Icon

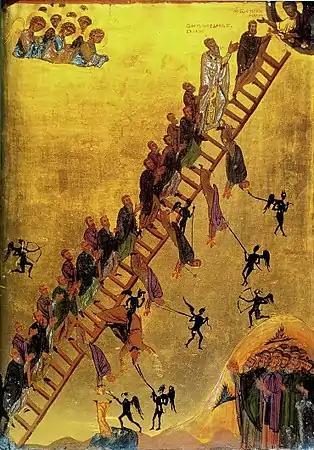
The "Ladder of Divine Ascent" depicts monks ascending to Jesus in heaven in the top right. 12th century, Saint Catherine's Monastery.

An icon is a religious work of art, most commonly a painting, in the cultures of the Eastern Orthodox, Oriental Orthodox, Catholic, and Lutheran churches. The most common subjects include Jesus, Mary, saints, and angels. Although especially associated with portrait-style images concentrating on one or two main figures, the term also covers most of the religious images in a variety of artistic media produced by Eastern Christianity, including narrative scenes, usually from the Bible or the lives of saints.